Rolando Villazón

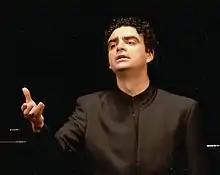
Villazón during a recital at the Teatro Real Madrid, 2014

Rolando Villazón Mauleón (born 22 February 1972) is a Mexican operatic tenor, stage director, author, radio and television personality, and artistic director. He resides in France and received his citizenship in 2007.